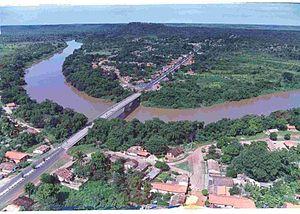
Le rio Itapecuru est un fleuve du nord-est du Brésil qui coule dans l'État de Maranhão.